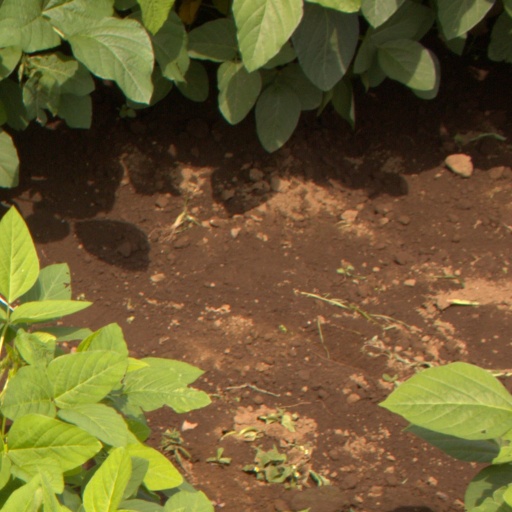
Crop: soybean